Edward Fitzalan-Howard, 18th Duke of Norfolk

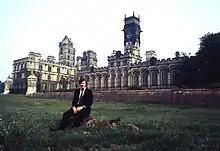
Earl of Arundel, outside Carlton Towers, by Allan Warren (1981)

A Roman Catholic, the Duke of Norfolk is recognised by the Vatican as England's senior representative of the faith. The Duke, then Earl of Arundel, married Georgina Susan Gore on 27 June 1987 at Arundel Cathedral. Together, they have three sons and two daughters: